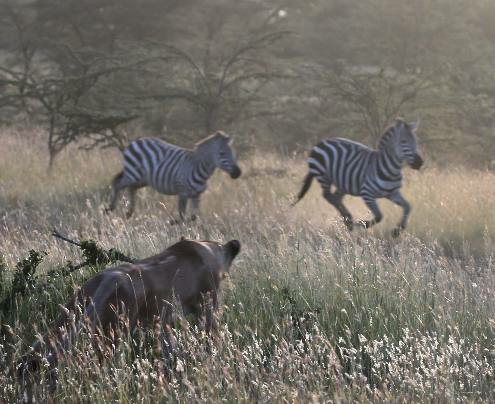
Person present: No